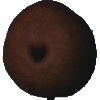
Label: Pear Kaiser 1